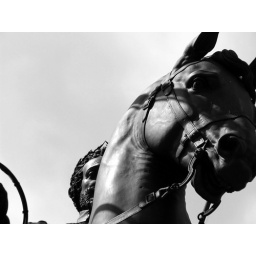
Statue on the Pont Neuf, New Bridge. The oldest standing bridge which crosses the river Seine in Paris France.